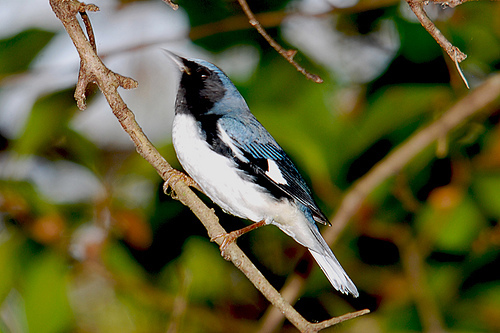
a bird with a small triangular bill, blue crown, black throat and white breast.
a small avian with a black face, blue back and wing bars, and a bright white breast and belly.
small white bird with white belly, black on its face and a blue back.
this bird has a white belly, blue back, and black face with black wingbars.
a small bird with sharp beak white under side, black head, small wings and tail.
this tiny bird is brightly colored with a blue crown, black face, blue shoulders and black and white accents on its body with a white belly.
this bird has a bright white breast, belly and abdomen that continues to the underside of the tail while light blue feathers cover the crown, nape and back.
this bird is white with black and has a very short beak.
he bird has a striped back and a white belly that is pure.
this bird has wings that are blue and black and has a white belly
Species: Black Throated Blue Warbler